Paremata

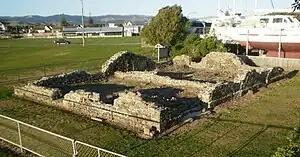

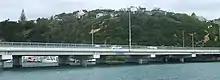
Second bridge between Paremata and Plimmerton

Paremata is a suburb of Porirua, on the Tasman Sea coast to the north of Wellington, New Zealand.